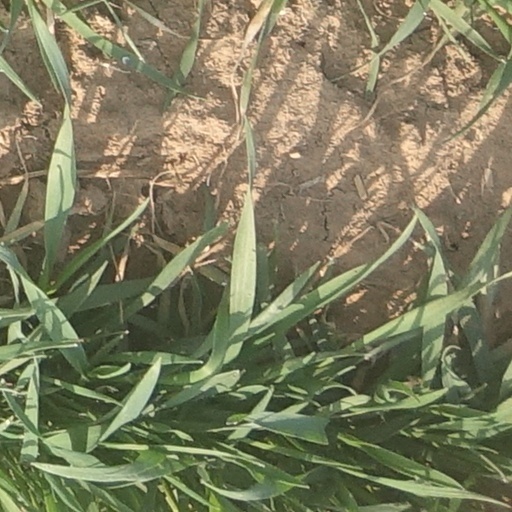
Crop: wheat